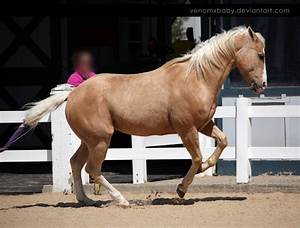
Label: horse